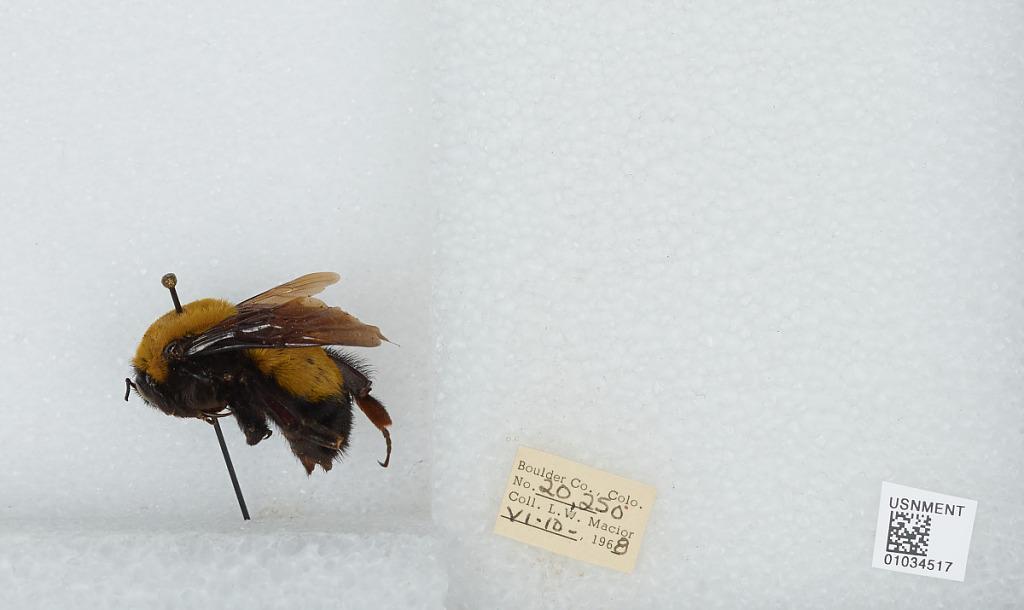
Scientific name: Bombus (Separatobombus) morrisoni Cresson
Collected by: L. Macior
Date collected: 1968-6-10
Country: United States
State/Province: Colorado
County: Boulder
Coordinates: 40.015, -105.27